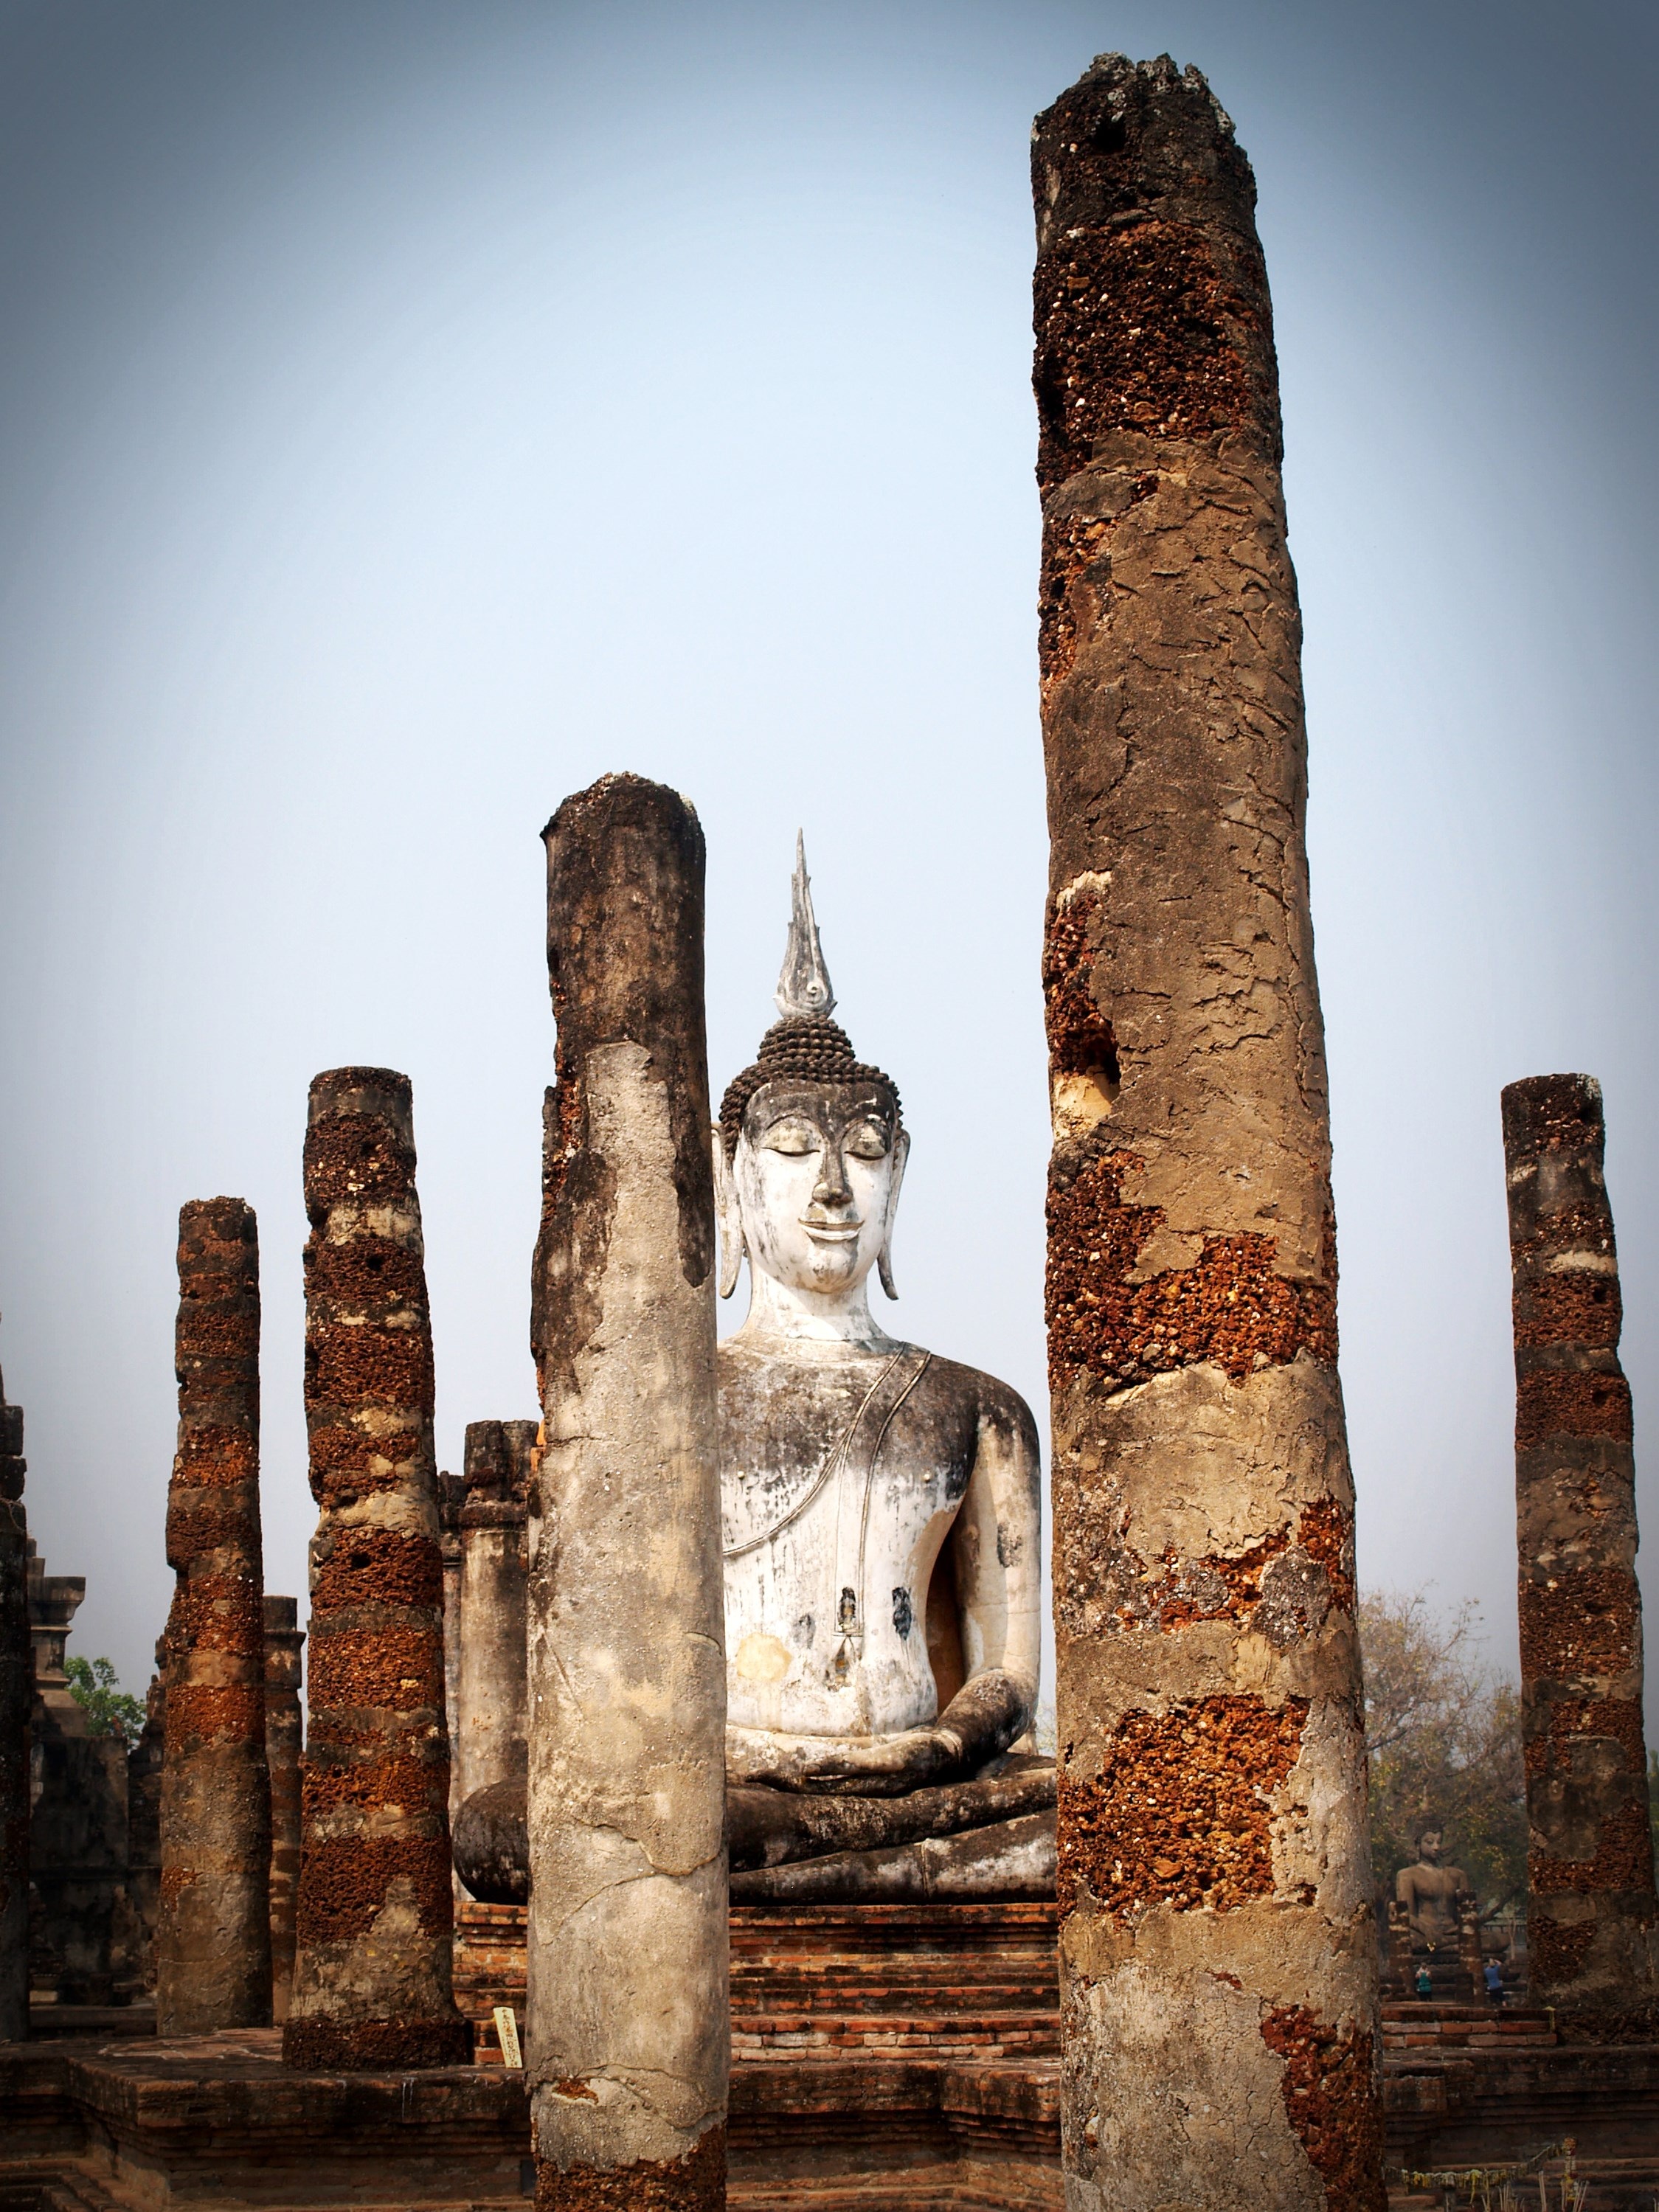
landscape, water, nature, outdoor, rock, light, architecture, structure, sky, sunrise, sunset, vintage, view, old, monument, travel, statue, twilight, column, park, lagoon, asia, ancient, landmark, colorful, tourism, brick, place of worship, thailand, sculpture, art, temple, ruins, cambodia, mirror, lotus, beauty, buddha, culture, beautiful, history, india, historical, bangkok, lilly, reflex, figurehead, textures, viewpoint, pagoda, wat, ayutthaya, mai, sukhothai, destinations, statuary, phuket, chiang, ancient history